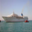
Label: ship